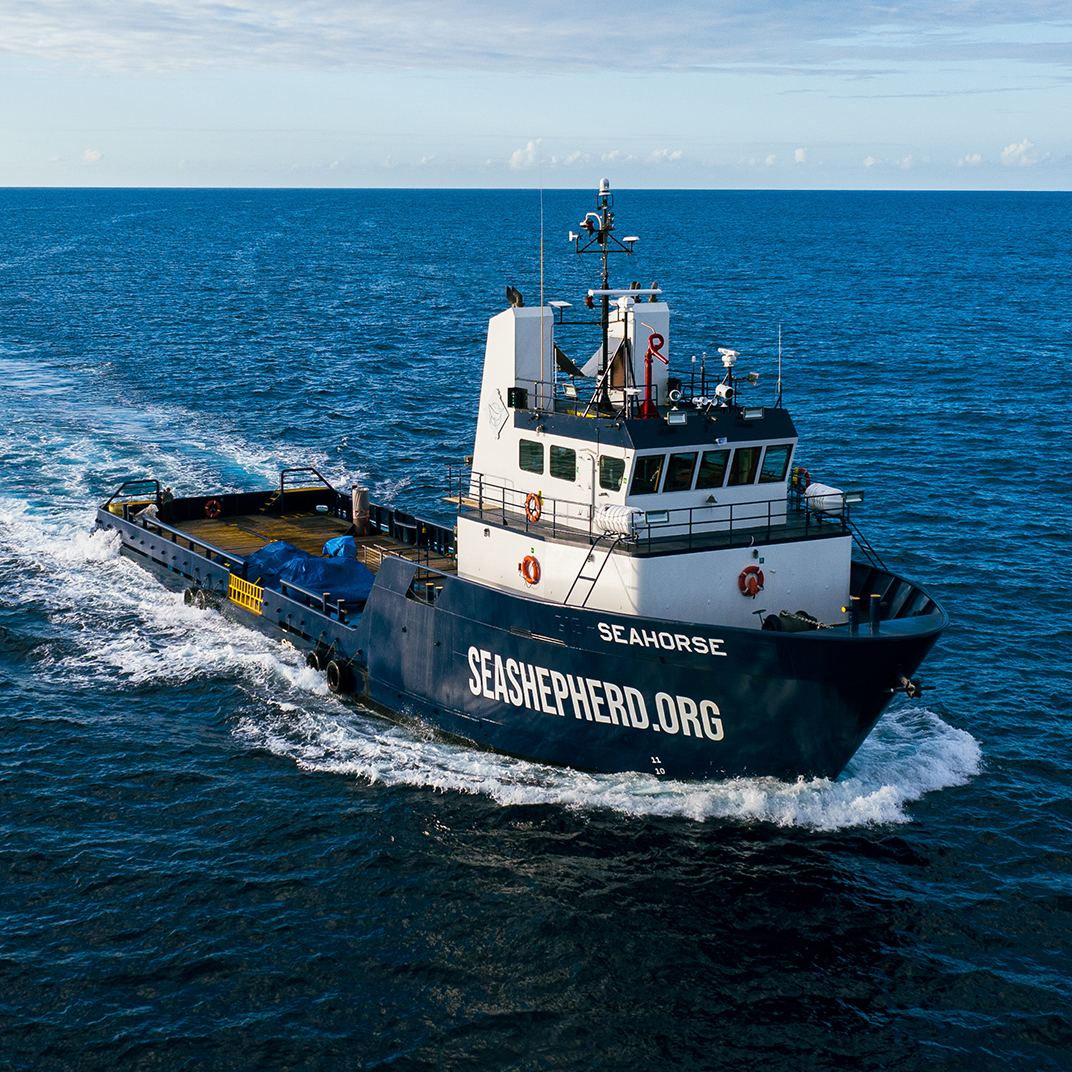
Vehicle type: Ships